Aleksandr Kaleri

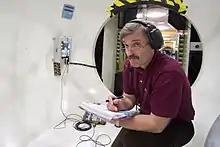
Kaleri participates in a training session at NASA's Lyndon B. Johnson Space Center.

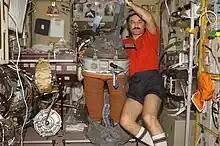
Kaleri inside the "Zvezda" service module during Expedition 8.

Kaleri was selected as the Energia RSC cosmonaut candidate in April 1984. Between 1985 and 1986, he completed basic training and evaluation at the Gagarin Cosmonaut Training Center. In 1987 he was qualified for flight assignment as a test cosmonaut.